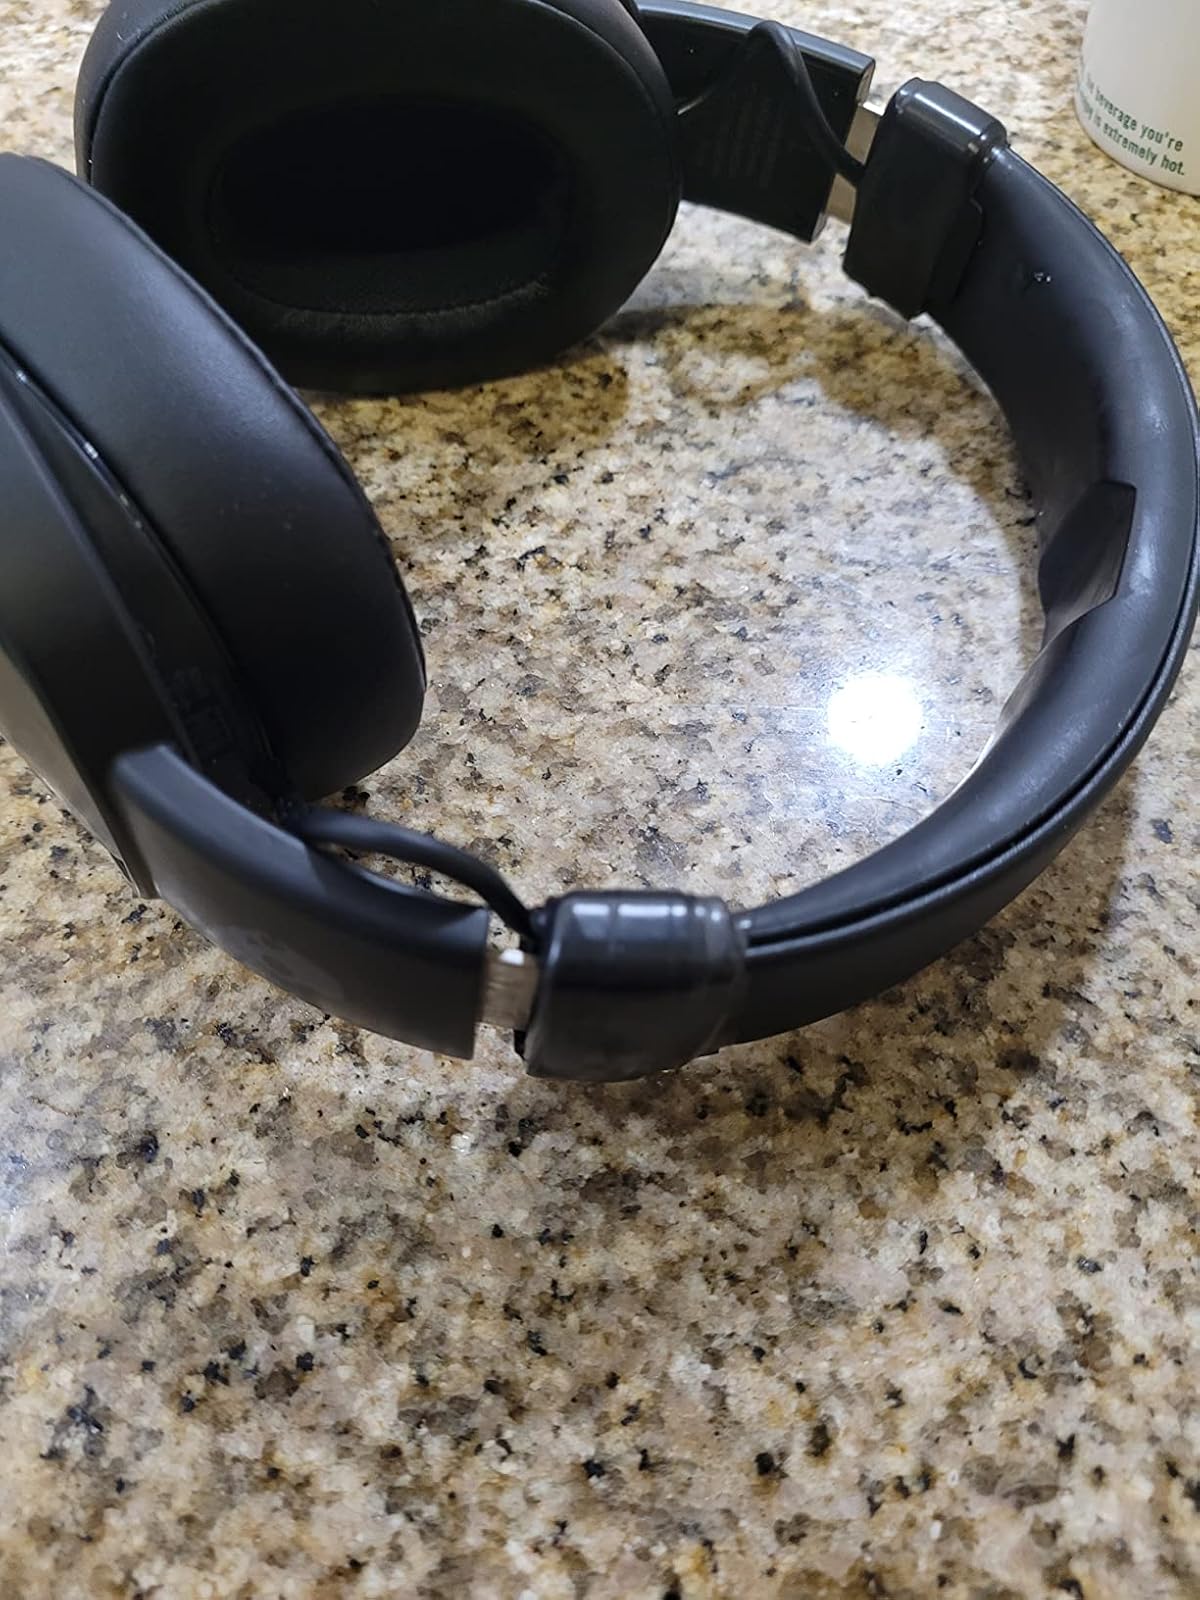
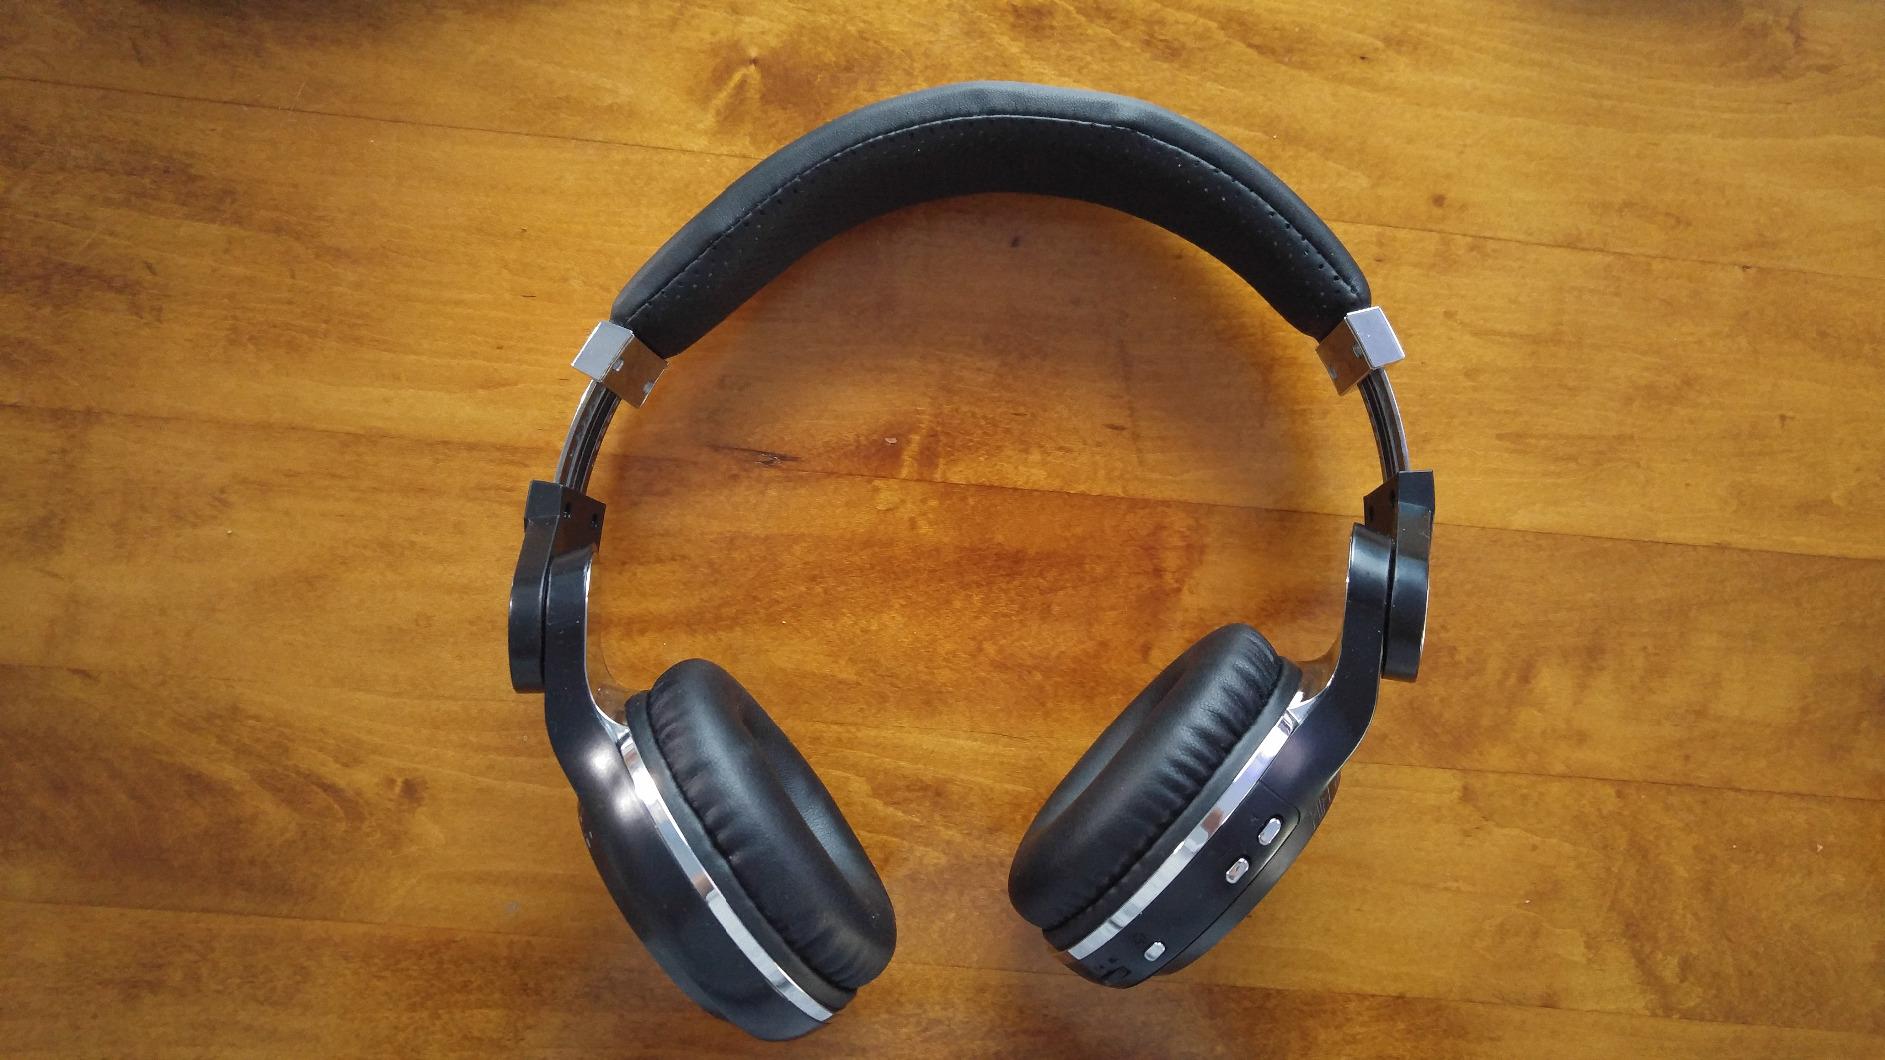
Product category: headphones
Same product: no